Eltanin impact

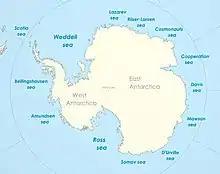
The possible impact site is located at the edge of the Bellingshausen Sea (part of the Southern Ocean)

The Eltanin impact is thought to be an asteroid impact in the eastern part of the South Pacific Ocean that occurred around the Pliocene-Pleistocene boundary approximately 2.51 ± 0.07 million years ago. The impact occurred at the north edge of the Bellingshausen Sea southwest of Chile, where the sea floor is approximately deep. The asteroid was estimated to be about in diameter. No crater associated with the impact has been discovered. The impact likely evaporated of water, generating large tsunami waves hundreds of metres high.